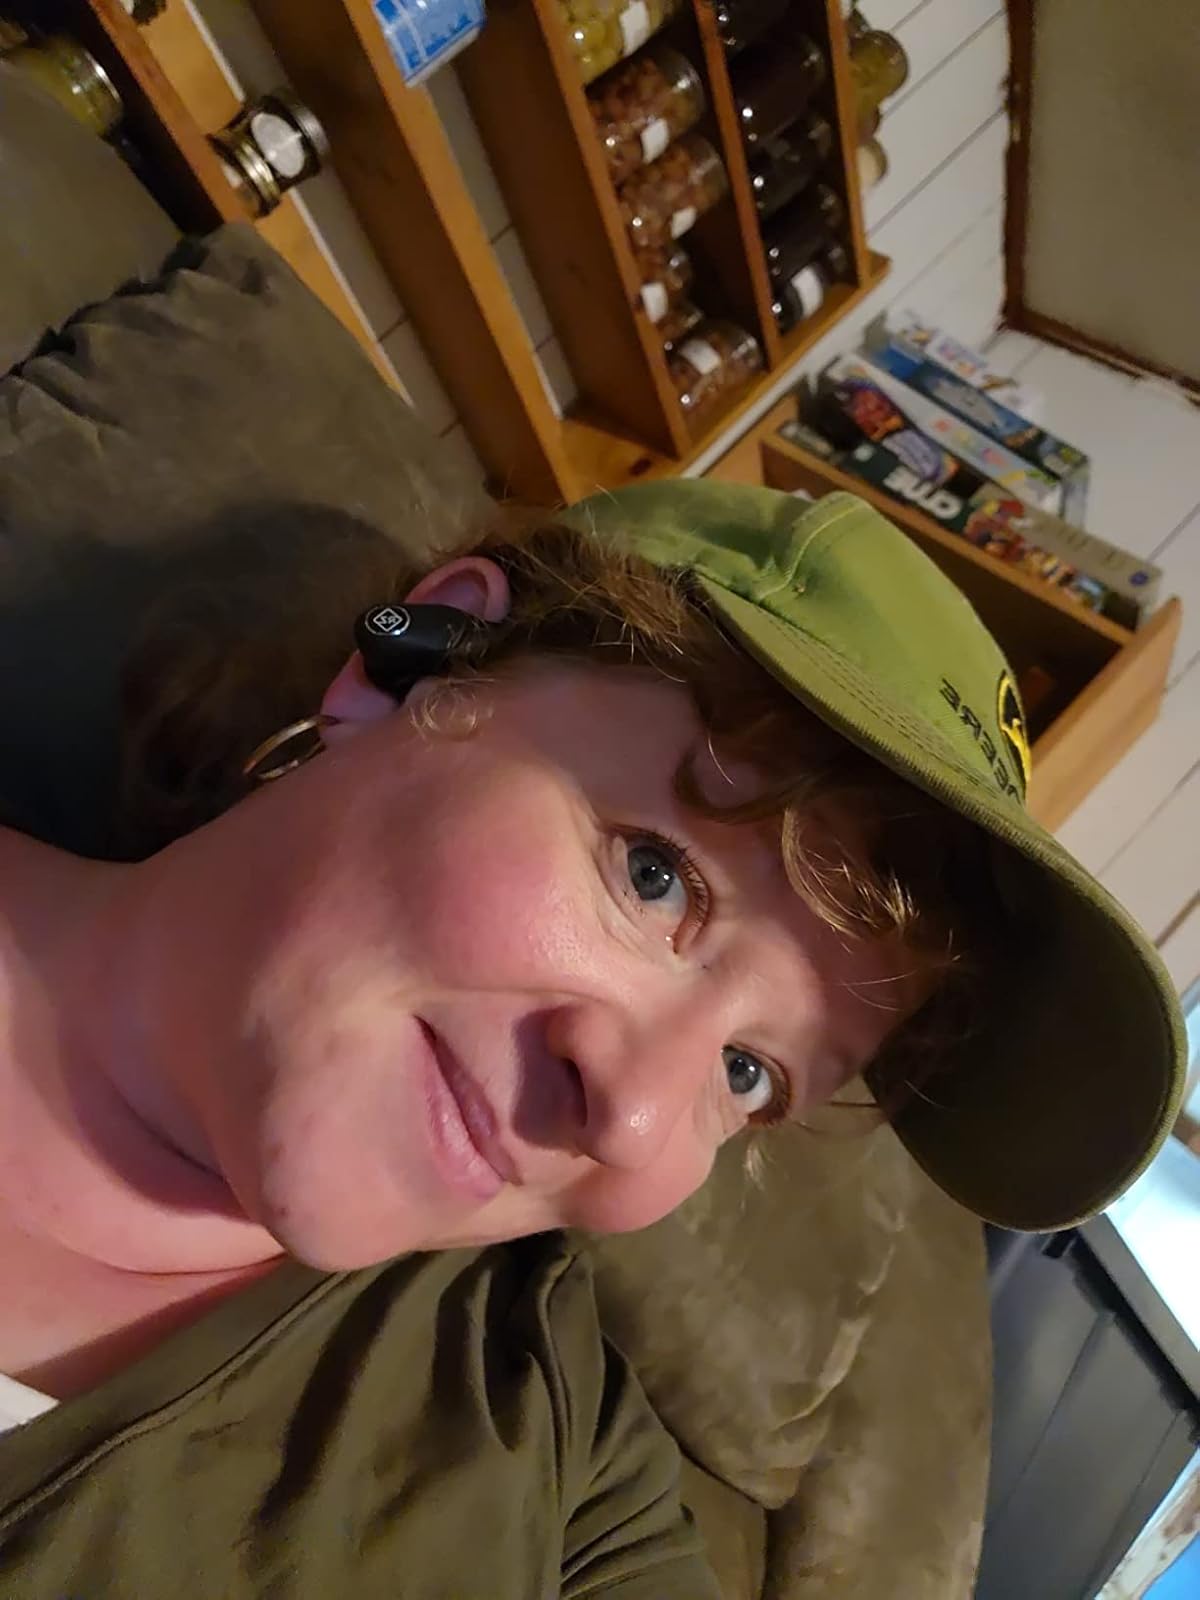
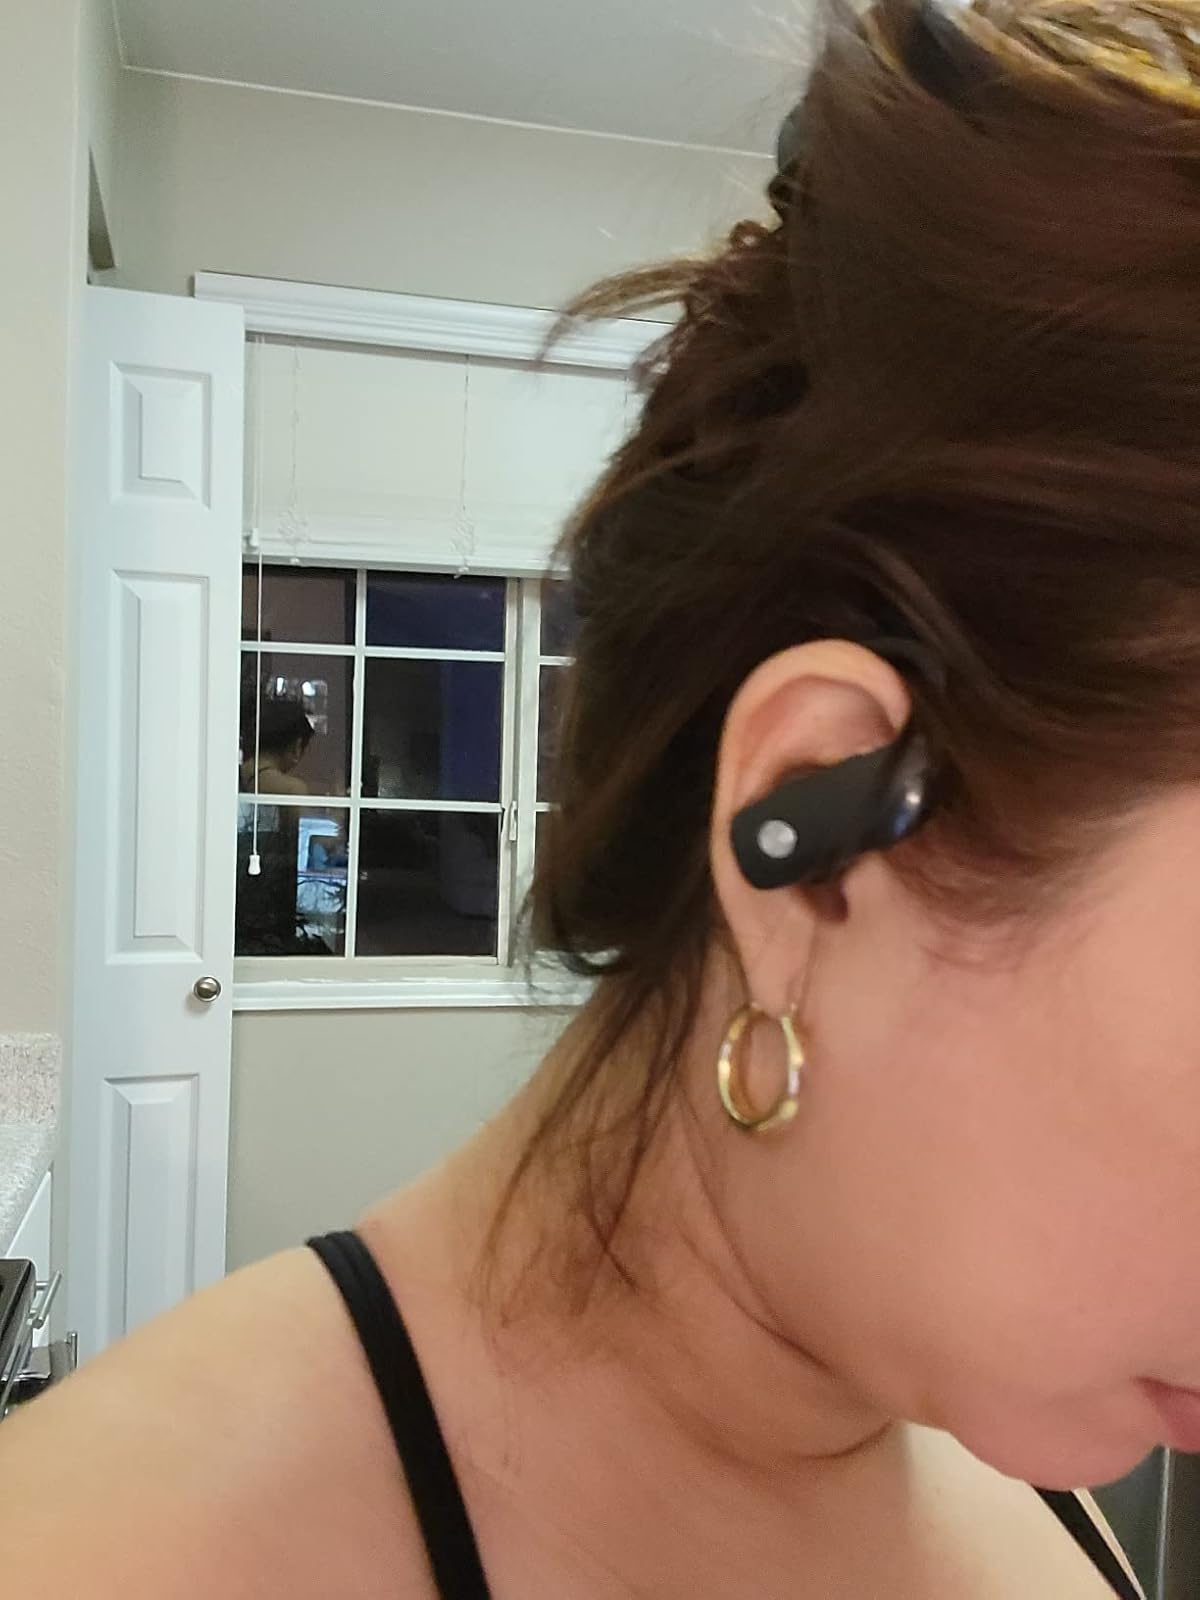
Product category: earbuds
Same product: no